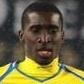
Age: 21